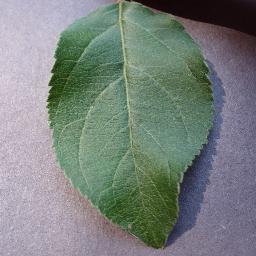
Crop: apple
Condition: healthy